Cabezón de Cameros

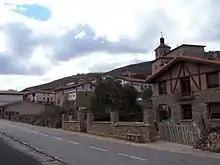
Railway passing for Cabezón de Cameros.

The mayor of Cabezón de Cameros is Rodrigo Alba Martínez, of the Partido Popular. In the 2023 Spanish general election the People's Party got 76% of the votes (16 votes), and the PSOE got 24% of the votes (5 votes).